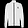
Label: Coat